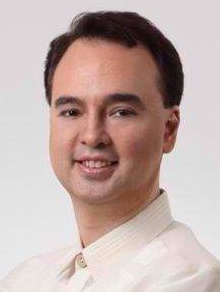
อลัน ปีเตอร์ คาเยตาโน

ไฟล์:Senator Alan Peter S. Cayetano (cropped).jpg|thumb|อลัน ปีเตอร์ คาเยตาโน
อลัน ปีเตอร์ คาเยตาโน (เกิดเมื่อวันที่ 28 ตุลาคม ค.ศ. 1970) เป็นนักการเมืองและนักการฑูตประเทศฟิลิปปินส์|ชาวฟิลิปปินส์ ปัจจุบันเป็นประธานสภาผู้แทนราษฎรฟิลิปปินส์ ซึ่งก่อนหน้านี้เป็นเลขาธิการกระทรวงการต่างประเทศฟิลิปปินส์เมื่อปี ค.ศ. 2017 จนถึงปี ค.ศ. 2018 และเมื่อปี 2007 จนถึงปี ค.ศ. 2017 อลัน ปีเตอร์เป็นวุฒิสมาชิก ซึ่งบิดาของอลัน ปีเตอร์ ชื่อ เรนี คาเยตาโน และพี่สาว ไพอา คาเยตาโน ต่างเป็นวุฒิสมาชิก คาเยตาโนเป็นประธานคณะกรรมการจัดงาน ซีเกมส์ 2019 ดูแลสถานที่ในประเทศฟิลิปปินส์และเป็นประธานลารองวอลเลย์บอลซาฟิลิปปินส์
== อ้างอิง ==
== อ้างอิง ==
*
หมวดหมู่:ประธานสภาผู้แทนราษฎรฟิลิปปินส์
หมวดหมู่:รัฐมนตรีว่าการกระทรวงการต่างประเทศฟิลิปปินส์
หมวดหมู่:บุคคลที่ยังมีชีวิตอยู่
หมวดหมู่:ชาวฟิลิปปินส์เชื้อสายอเมริกัน
หมวดหมู่:ชาวฟิลิปปินส์เชื้อสายเยอรมัน
หมวดหมู่:บุคคลที่เกิดในปี พ.ศ. 2513
หมวดหมู่:บุคคลจากจังหวัดรีซัล